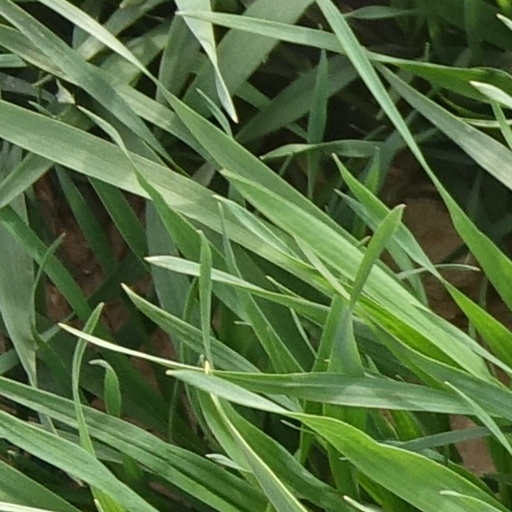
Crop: wheat